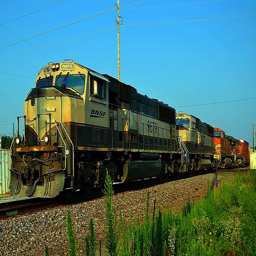
A freight train is sitting idle on train tracks.
A train marked BNSF at a railroad with grass.
There is a train with multiple colors driving on a traintrack.
a train on a train track wit ha sky background
A train rides down the tracks alongside a green pasture.